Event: Nepal Earthquake
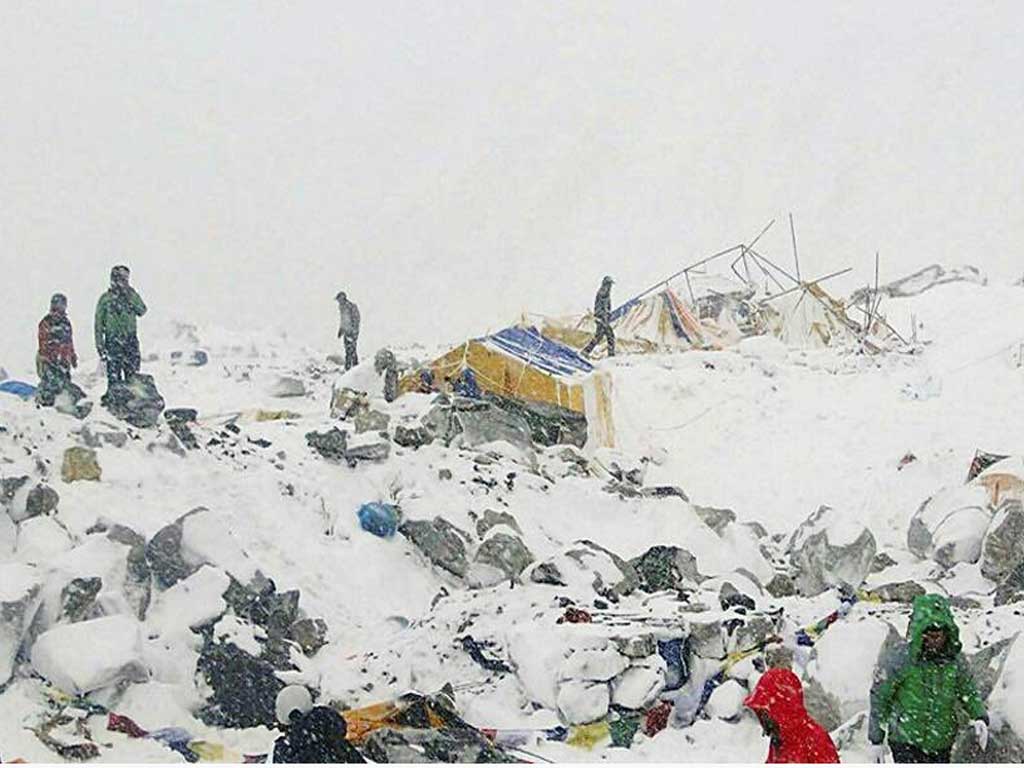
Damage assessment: no_damage